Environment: real
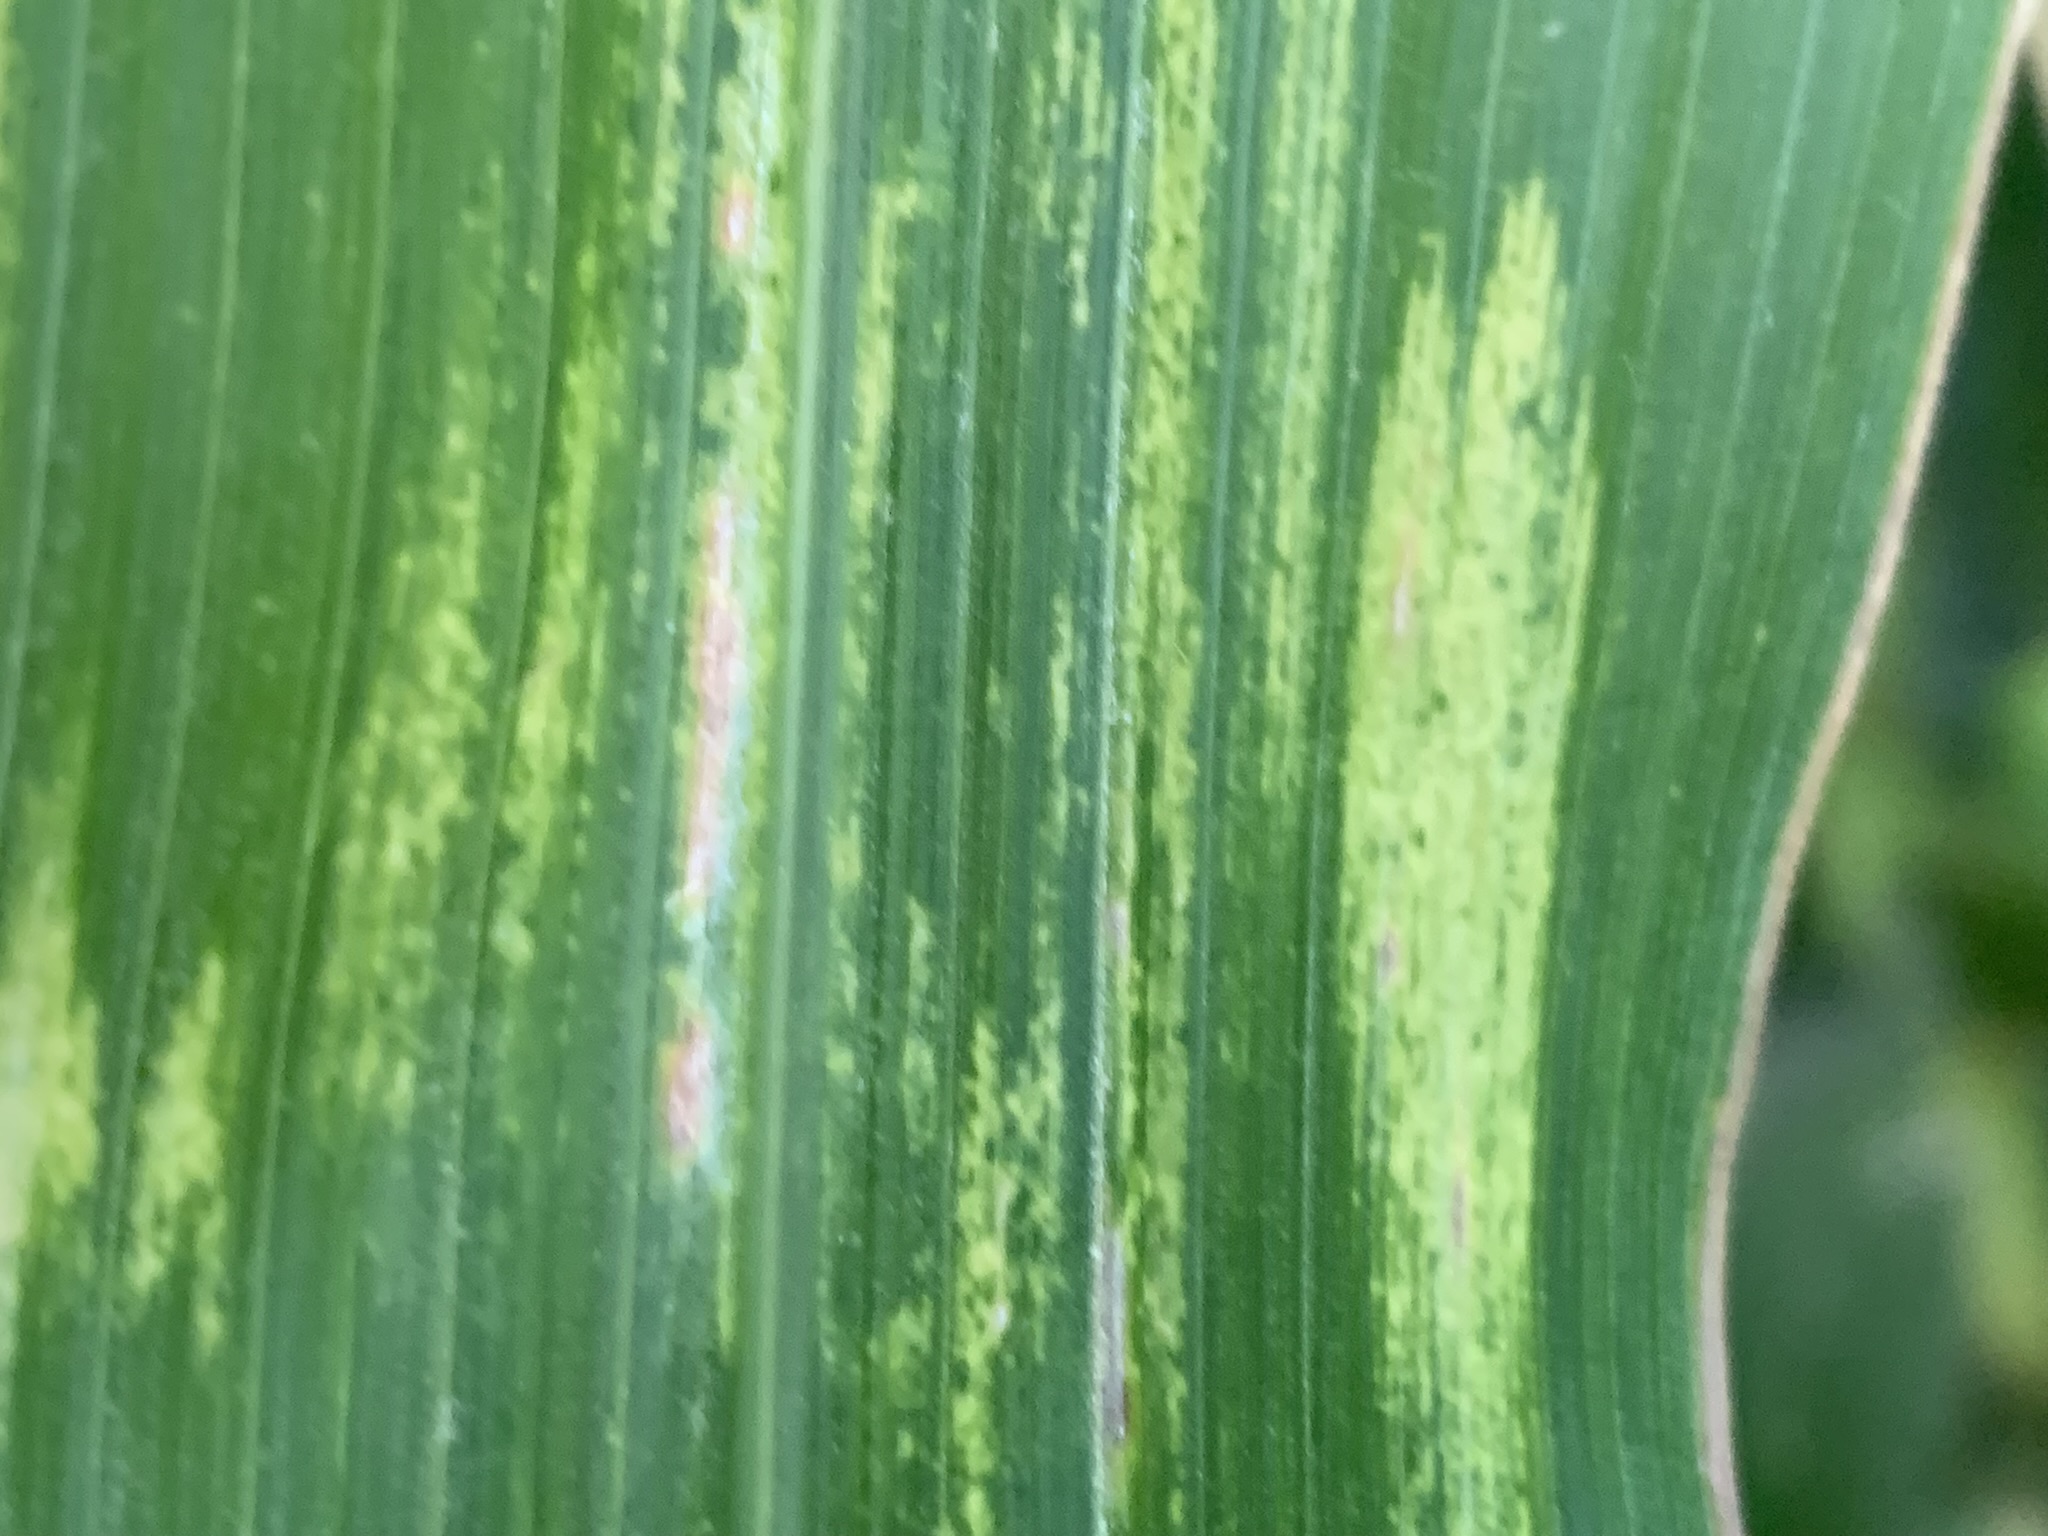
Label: lethal_necrosis